BSA Ten

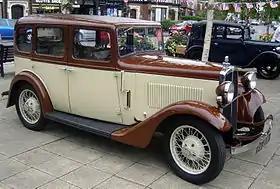
BSA Ten 1933 example

The BSA Ten is a small car manufactured for BSA Cars by BSA subsidiary The Daimler Company Limited.